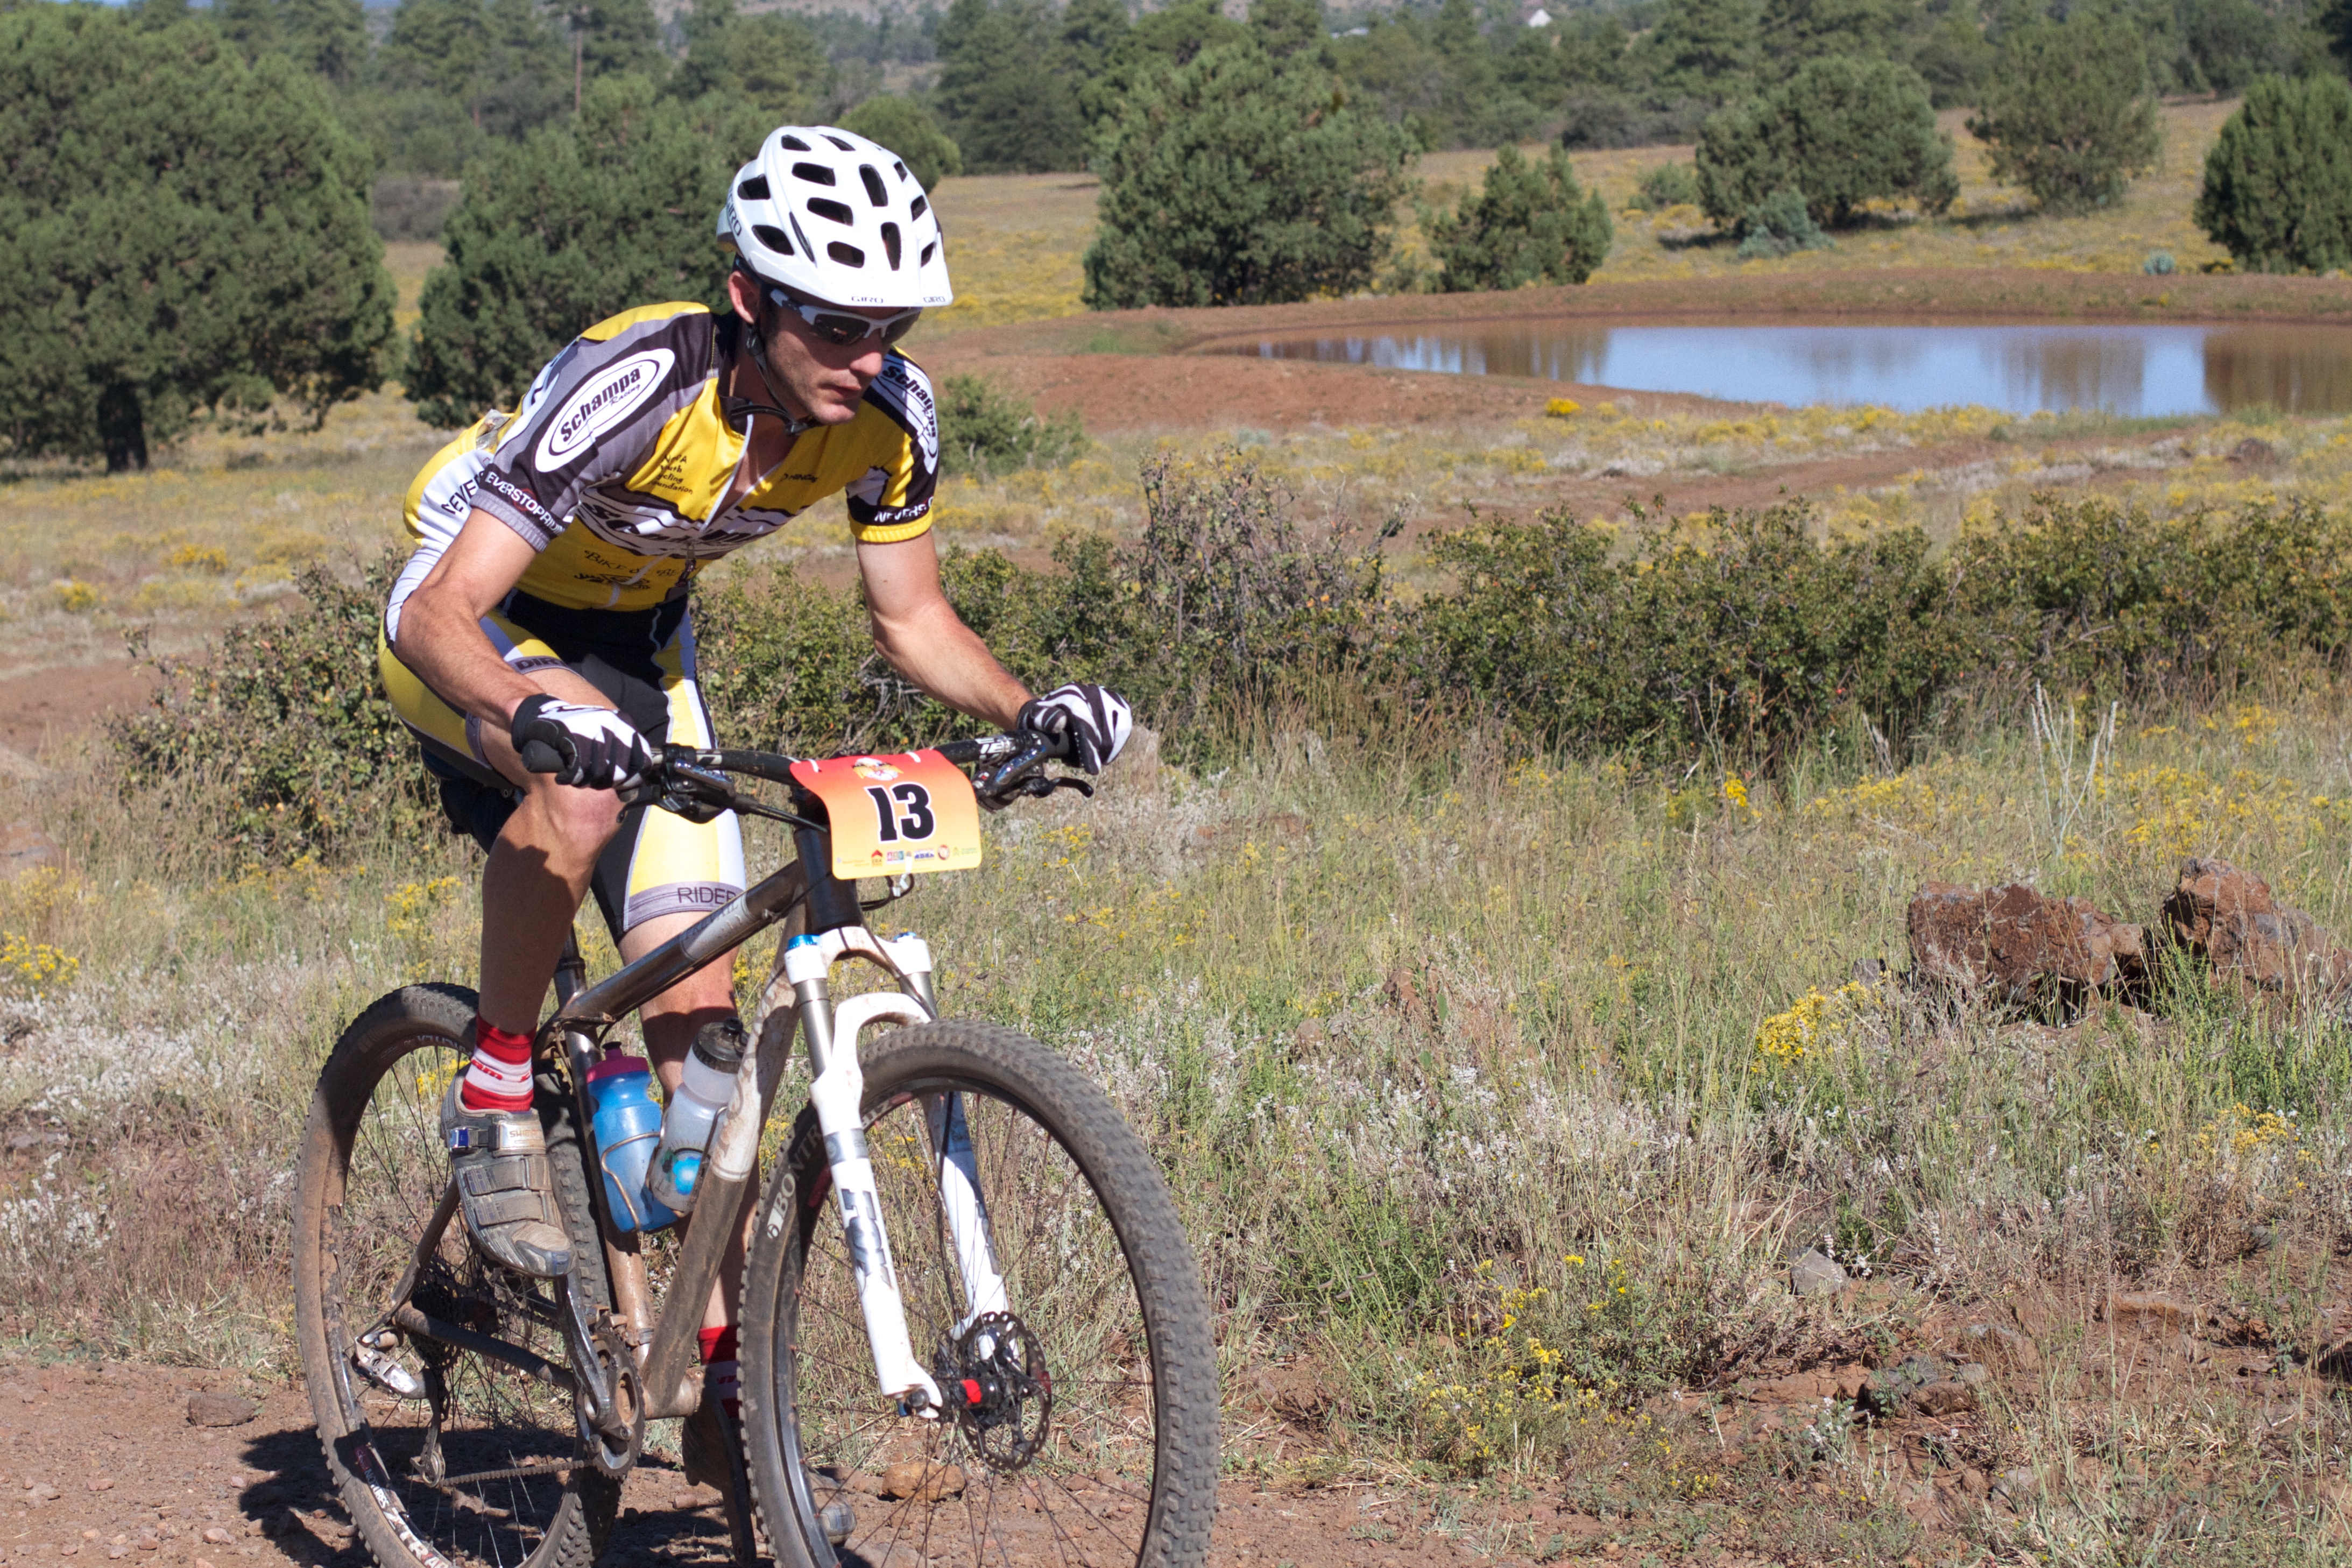
bicycle, vehicle, extreme sport, sports equipment, mountain bike, cycling, race, sports, racing, fotr, freeride, mountain biking, road cycling, cycle sport, cyclo cross, bicycle racing, downhill mountain biking, racing bicycle, road bicycle racing, duathlon, mountain bike racing, cross country cycling